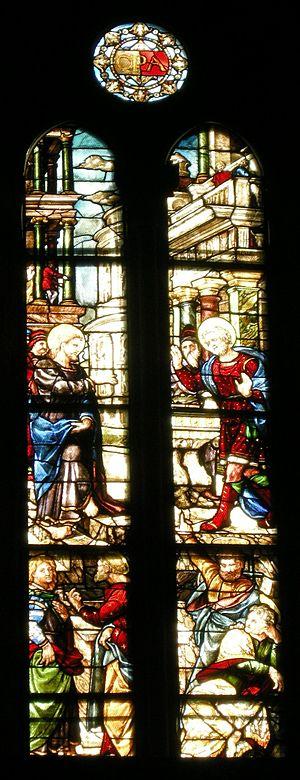
La Cathédrale San Donato est le Duomo de la ville toscane d'Arezzo.